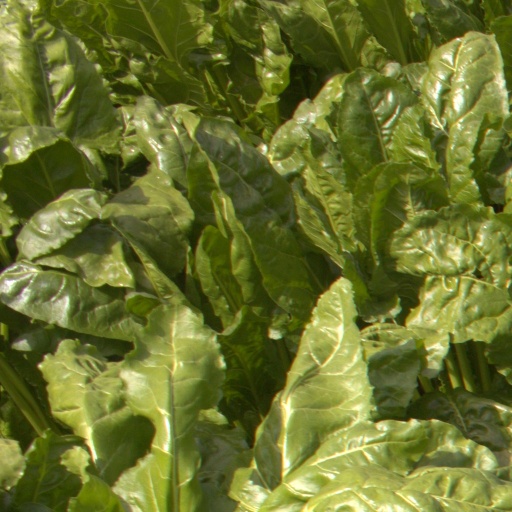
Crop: sugar beet